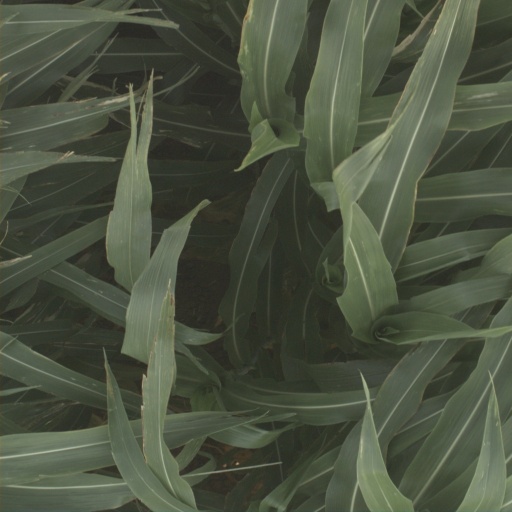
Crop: sorghum